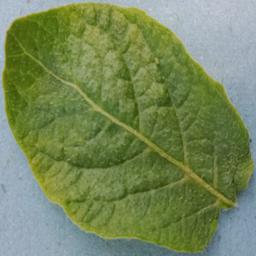
Label: Potato___Healthy